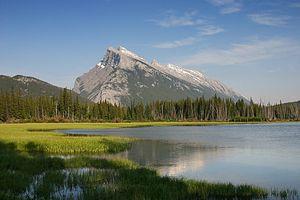
Le parc national de Banff est situé dans les montagnes Rocheuses canadiennes, à 120 km à l'ouest de la ville de Calgary, dans la province de l'Alberta. Sa date de création, 1885, en fait le plus ancien parc national canadien. Il est également inscrit depuis 1985 au patrimoine mondial de l'UNESCO avec les autres parcs des montagnes Rocheuses canadiennes.
Le mont Rundle est une montagne dans le parc national Banff dominant la ville de Banff, en Alberta. Elle fut nommée ainsi par John Palliser en 1858 en l'honneur du Révérend Robert Rundle, qui avait visité les environs de Banff dans les années 1840.